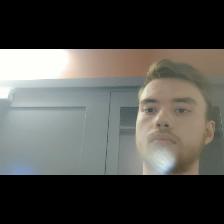
Label: Human